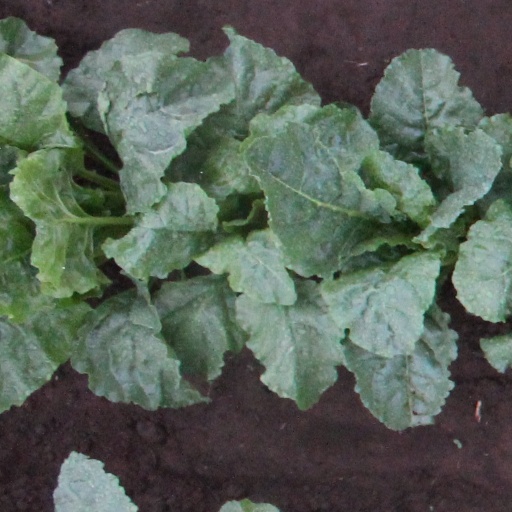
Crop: sugar beet